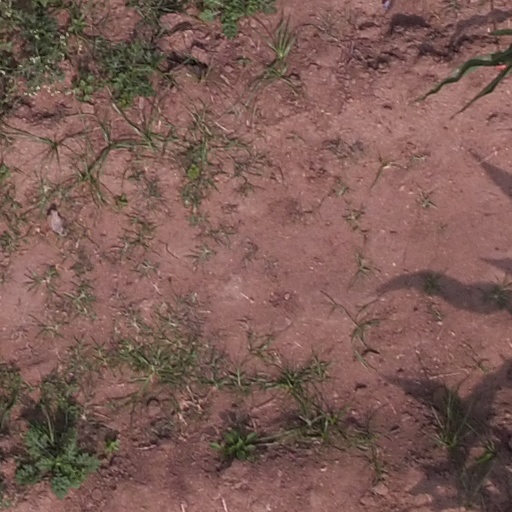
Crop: maize; corn